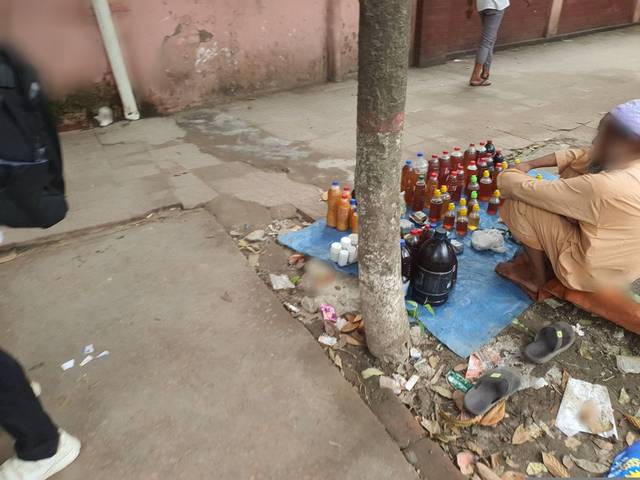
Region: Bangladesh
Coordinates: 23.732, 90.421